Little Thetford

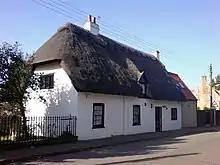
April Thatch cottage, 18th century

Sports and social activities including regular quiz-nights, netball, and cricket, are held in and around the village hall. The hall is a brick building erected in 1958. The larger of the two village greens is used as a play area. A picnic bench shaded by large trees is available for passing walkers. The green has a full-sized basketball hoop at one end. Dog control orders are in force. In the Upware to Ely section of Judith Bambers "Rough Guide to walks in London and the south-east", a walk is described which passes Little Thetford on the east bank of the River Great Ouse.